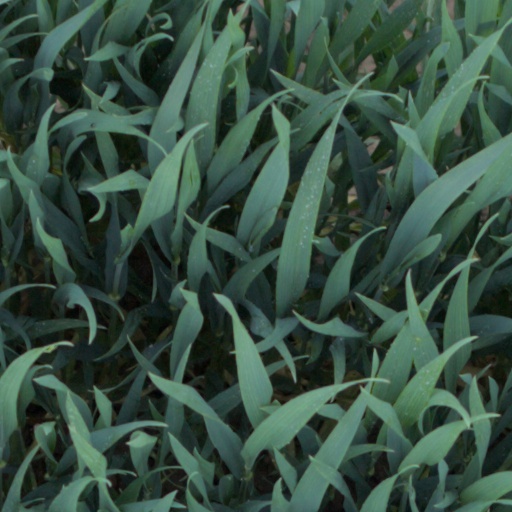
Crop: wheat